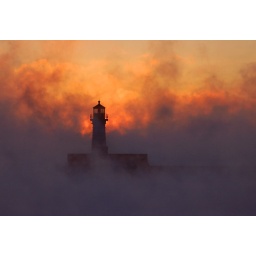
Morning sunrise at the Duluth ship canal and lighthouse with temps around -20.